Julius von Haast

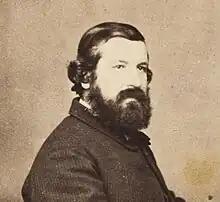
Haast in

Sir Johann Franz Julius von Haast (1 May 1822 – 16 August 1887) was a German-born New Zealand explorer, geologist, and founder of the Canterbury Museum in Christchurch.